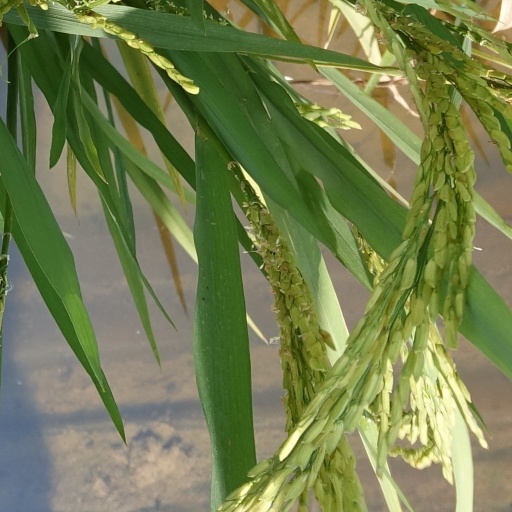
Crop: rice